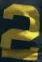
Number: 2